East Cowes Town Hall

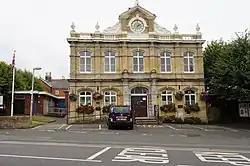
East Cowes Town Hall

East Cowes Town Hall is a municipal building in York Avenue, East Cowes, Isle of Wight, England. The structure, which is the meeting place of East Cowes Town Council, is a locally listed building.